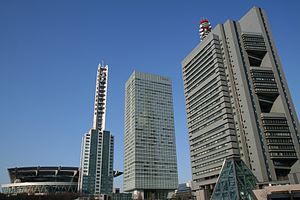
Stortokyo / Byer / Byer udenfor Tokyo Metropolis
Saitama
Stortokyo er et storbyområde i Kantō-regionen, Japan, som består af det meste af præfekturerne Chiba, Kanagawa, Saitama og Tokyo-præfekturet. På japansk har området flere navne: Hovedstadsregionen, En Metropolis og andre.